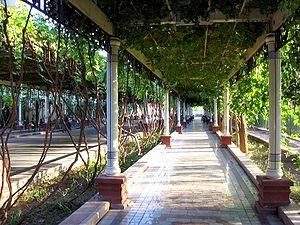
La culture de la vigne en hautain est une méthode culturale connue depuis l'Antiquité. Cette façon de faire fut particulièrement utilisée par les Grecs, les Scythes et les Romains.